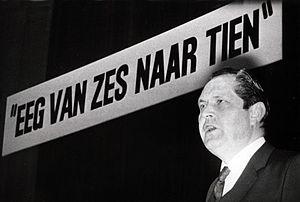
Pierre Lardinois est un homme politique néerlandais.